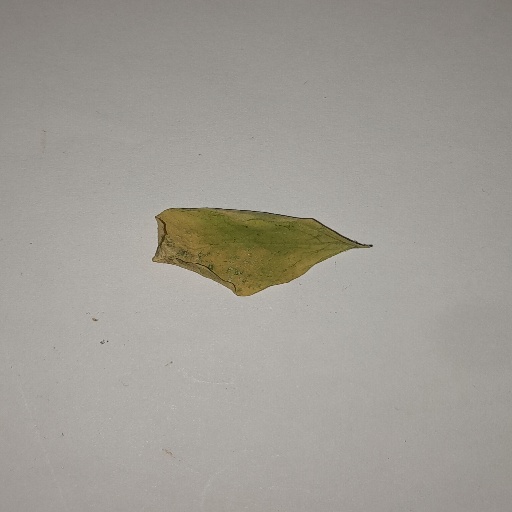
Species: Sojina
Leaf condition: Yellow Leaf